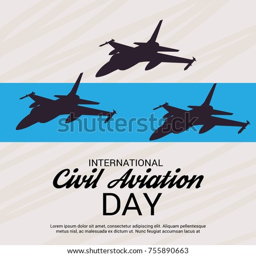
vector illustration of a banner for holiday .